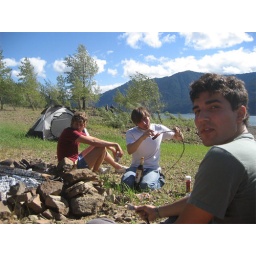
Ive never seen boys each so many hot dogs in one day.